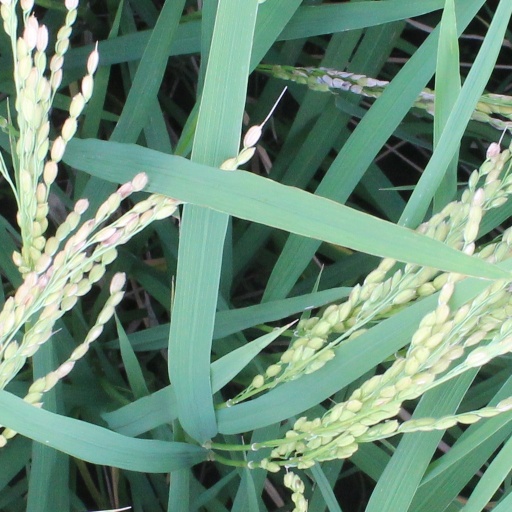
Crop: rice